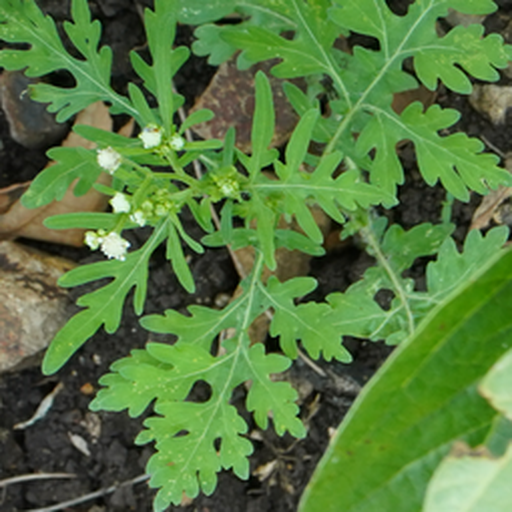
Weed species: Gajar_gavat_(Parthenium hysterophorus)